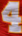
Number: 4